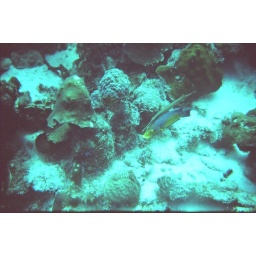
Trumpet fish swimming with Parrot fish with Sea Urchin in mouth at Andrea 1.